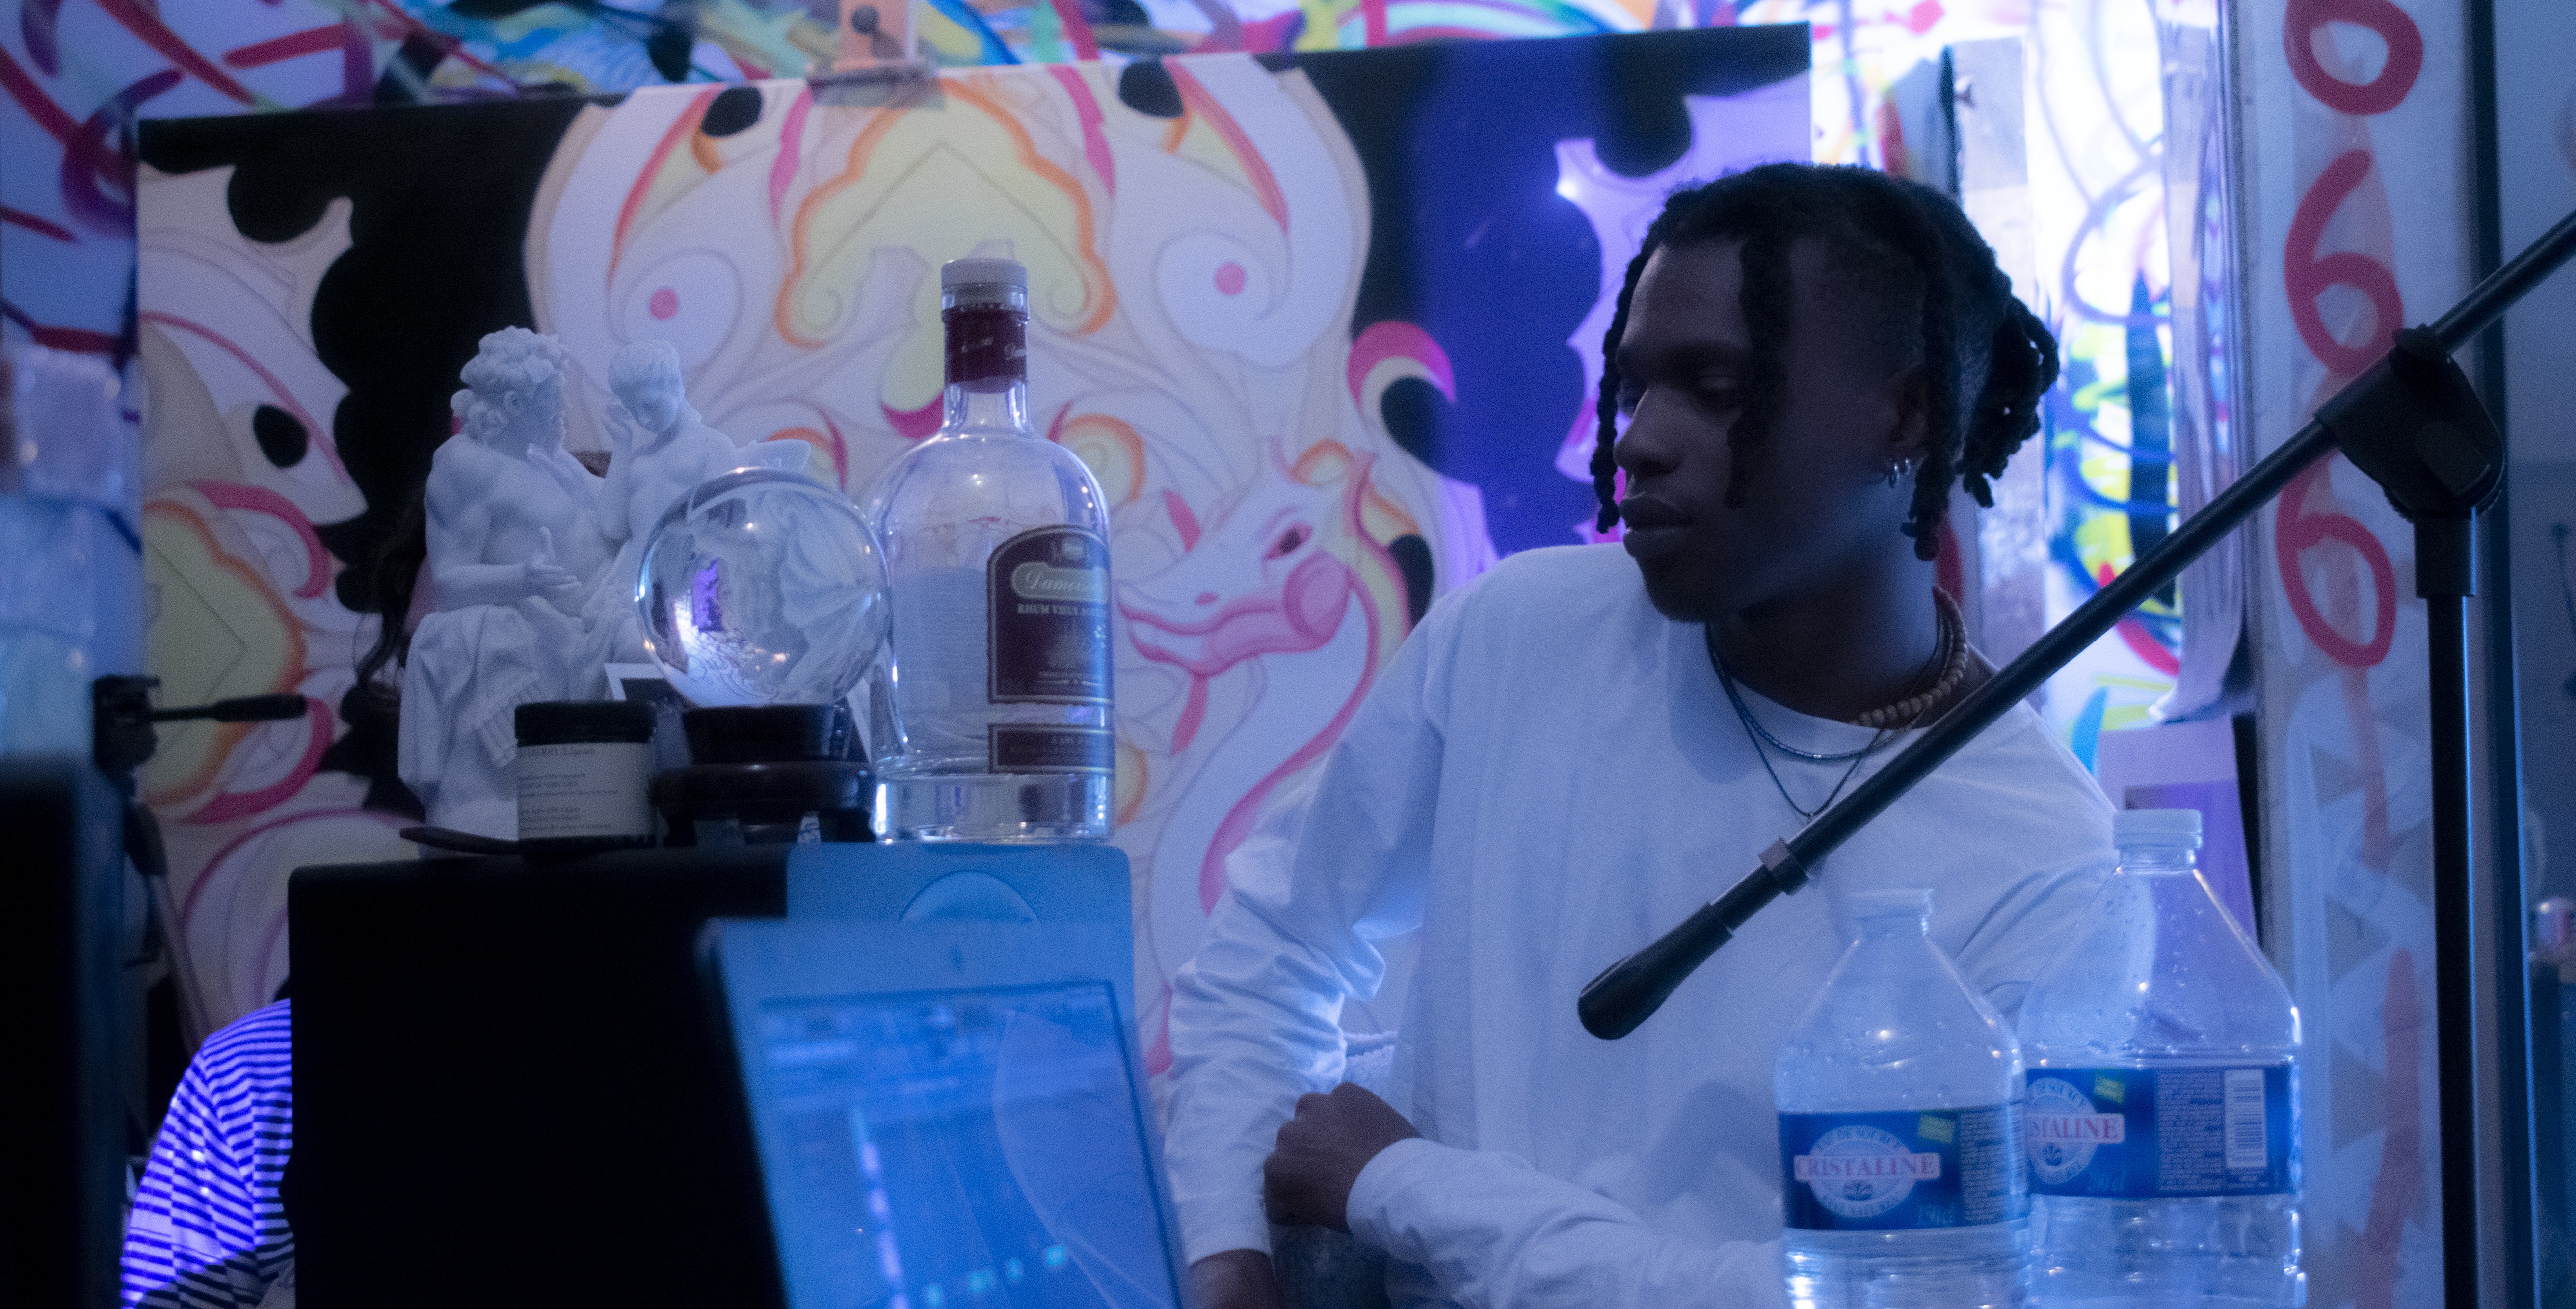
Brecht, Corbeel, illustration, art, work, photography, outside, inside, light, composition, national, nature, color, colour, design, popular, tree, france, belgium, germany, italy, brussels, Brecht Corbeel, decoration, props, concept art, photobashing, reference, blog, people, panda, pandaBrecht, water, chemist, organism, fun, science, scientist, laboratory, world, research, Chemical engineer